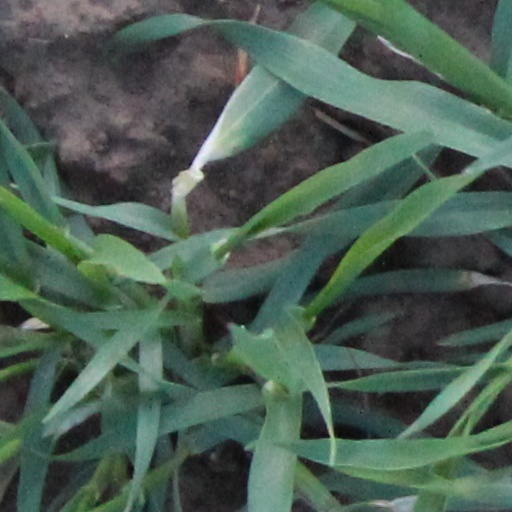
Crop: wheat